Margrethe II

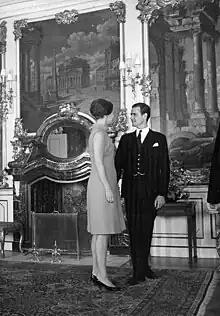
Margrethe and Henri in 1966

Margrethe was born on 16 April 1940 at 10:10 CET at Frederik VIII's Palace, in her parents' residence at Amalienborg, the principal residence of the Danish royal family in the district of Frederiksstaden in central Copenhagen. She was the first child of Crown Prince Frederik (later King Frederik IX) and Crown Princess Ingrid (later Queen Ingrid). Her father was the elder son of the then-reigning King Christian X, while her mother was the only daughter of Crown Prince Gustaf Adolf of Sweden (later King Gustaf VI Adolf). Her birth took place just one week after the beginning of Nazi Germany's occupation of Denmark following the war invasion.